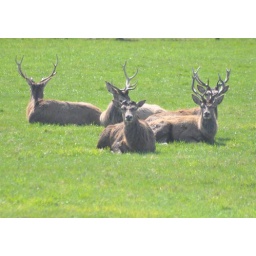
spotted in a field